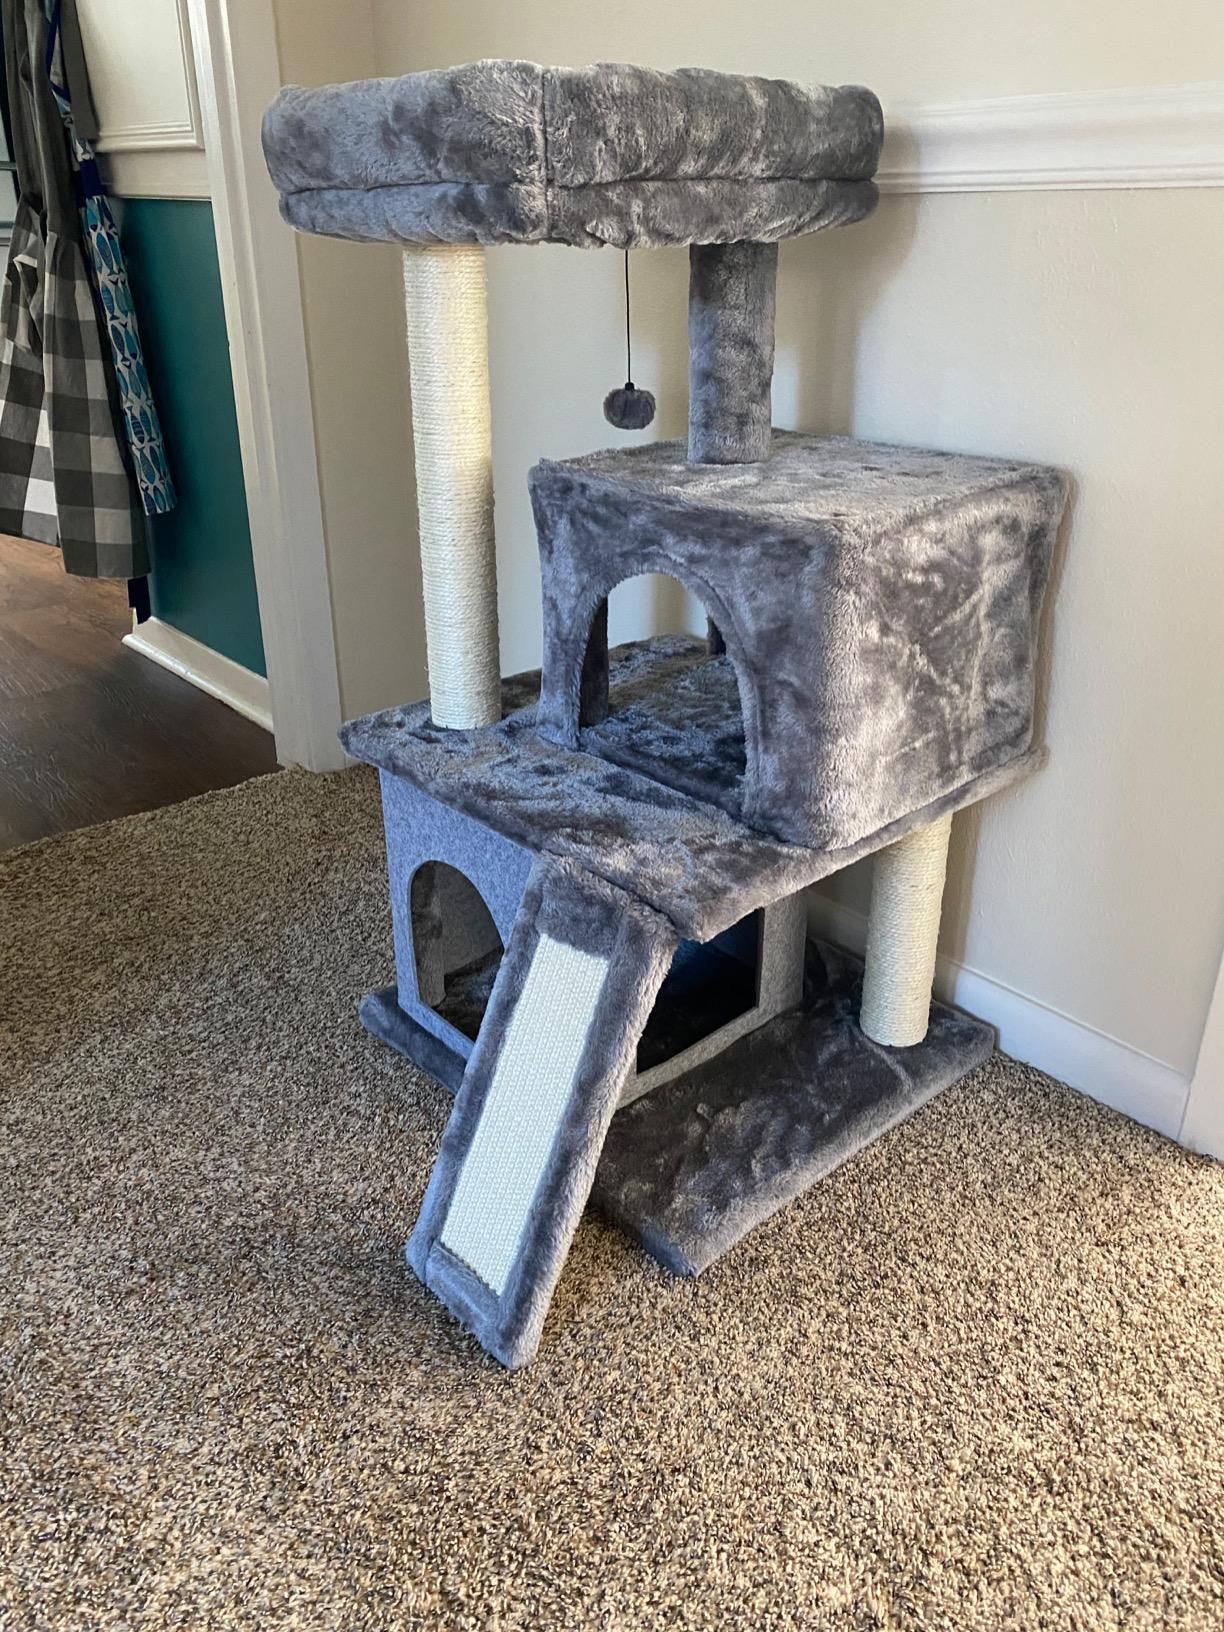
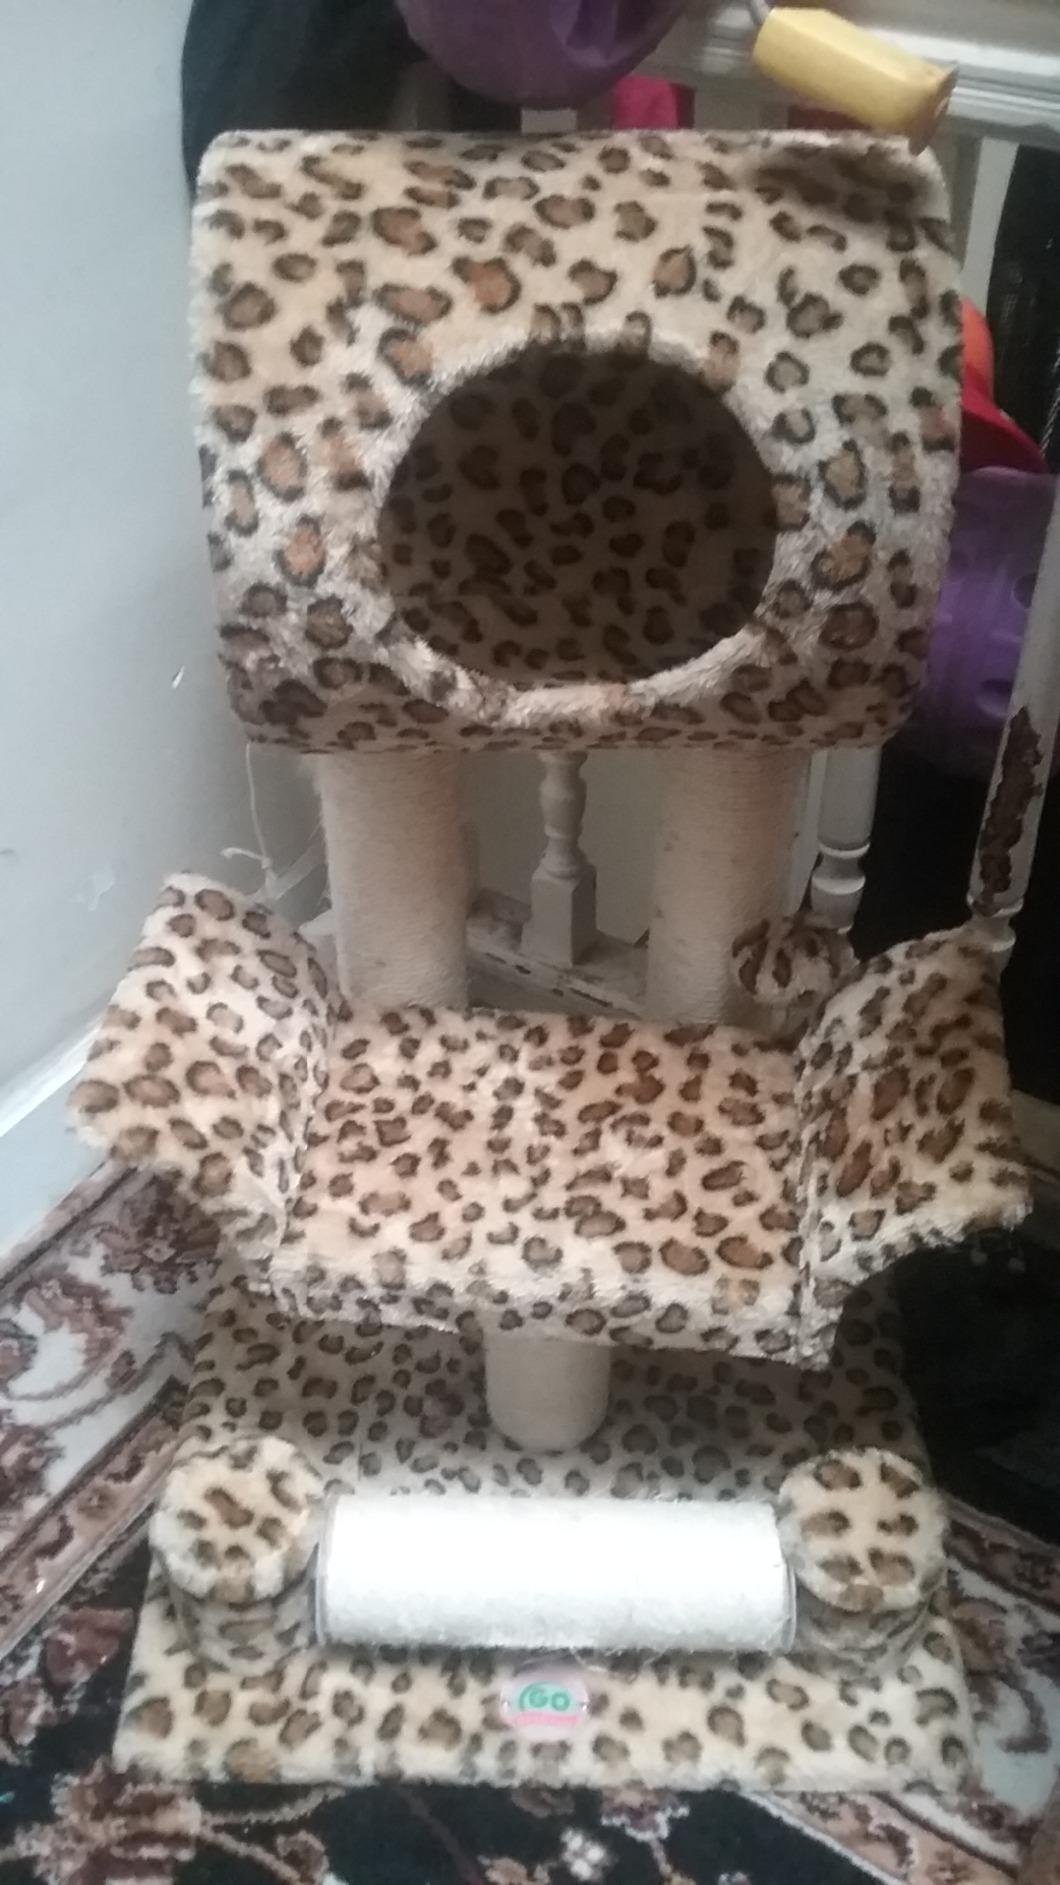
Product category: items_cat tree
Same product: no